Wreck-It Ralph

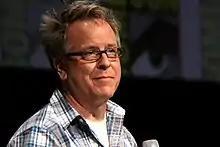
Director Rich Moore at the 2012 San Diego Comic-Con

John Lasseter, the head of Walt Disney Animation Studios and executive producer of the film, describes "Wreck-It Ralph" as "an 8-bit video-game bad guy who travels the length of the arcade to prove that he's a good guy." In a manner similar to "Who Framed Roger Rabbit" and the "Toy Story" films, "Wreck-It Ralph" featured cameo appearances by a number of licensed video-game characters. For example, one scene from the film shows Ralph attending a support group for the arcade's various villain characters, including Clyde from "Pac-Man", Doctor Eggman from "Sonic the Hedgehog", and Bowser from "Super Mario Bros." Rich Moore, the film's director, had determined that for a film about a video-game world to feel authentic, "it had to have real characters from real games in it." Moore aimed to add licensed characters in a similar manner as cultural references in "Looney Tunes" shorts, but considered "having the right balance so a portion of the audience didn't feel they were being neglected or talked down to." However, Moore avoided creating the movie around existing characters, feeling that "there's so much mythology and baggage attached to pre-existing titles that I feel someone would be disappointed," and considered this to be a reason why movies based on video game franchises typically fail. Instead, for "Wreck-It Ralph", the development of new characters representative of the 8-bit video game was "almost like virgin snow," giving them the freedom to take these characters in new directions.